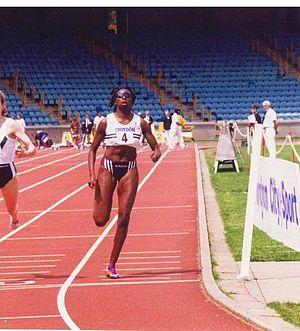
Donna Fraser est une ancienne athlète britannique spécialiste du 400 mètres.